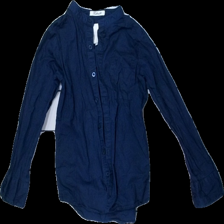
View: front
Type: Shirt
Category: Children
Brand: Lager 157
Colors: Blue
Material: 100% Cotton
Cut: Regular
Price range: 50-100
Recommended usage: Reuse
Description: Blue shirt